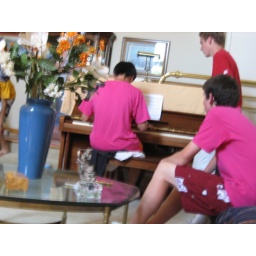
haha sorry the pic is sideways and blurry...the flower pot was in the way =(